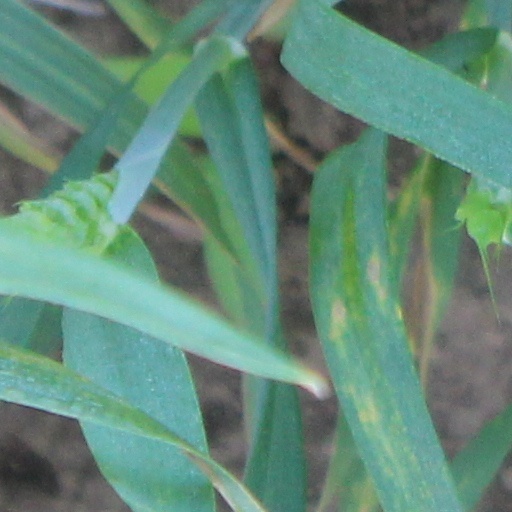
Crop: wheat